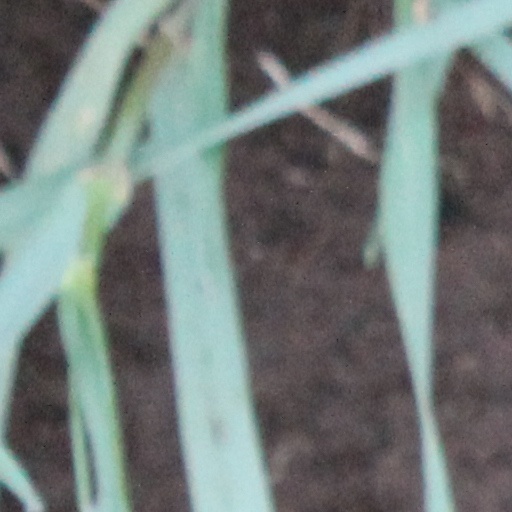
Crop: wheat